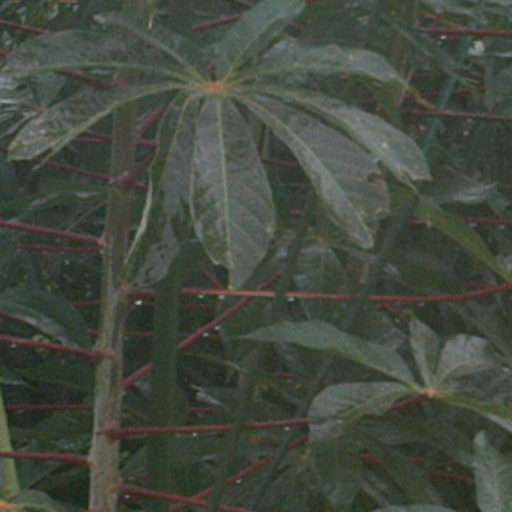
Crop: cassava